Shield of the Trinity

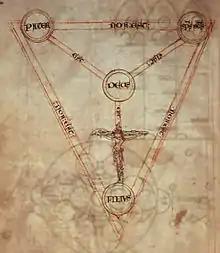
The earliest attested version of the diagram, from a manuscript of Peter of Poitiers' writings, c. 1210

The precise origin of this diagram is unknown, but it was evidently influenced by 12th-century experiments in symbolizing the Trinity in abstract visual form—mainly by Petrus Alfonsi's Tetragrammaton-Trinity diagram of , and possibly also by Joachim of Fiore's different Tetragrammaton-Trinity diagram of three circles, which led to the Borromean rings being used as a symbol of the Trinity, in combination with the Athanasian Creed.